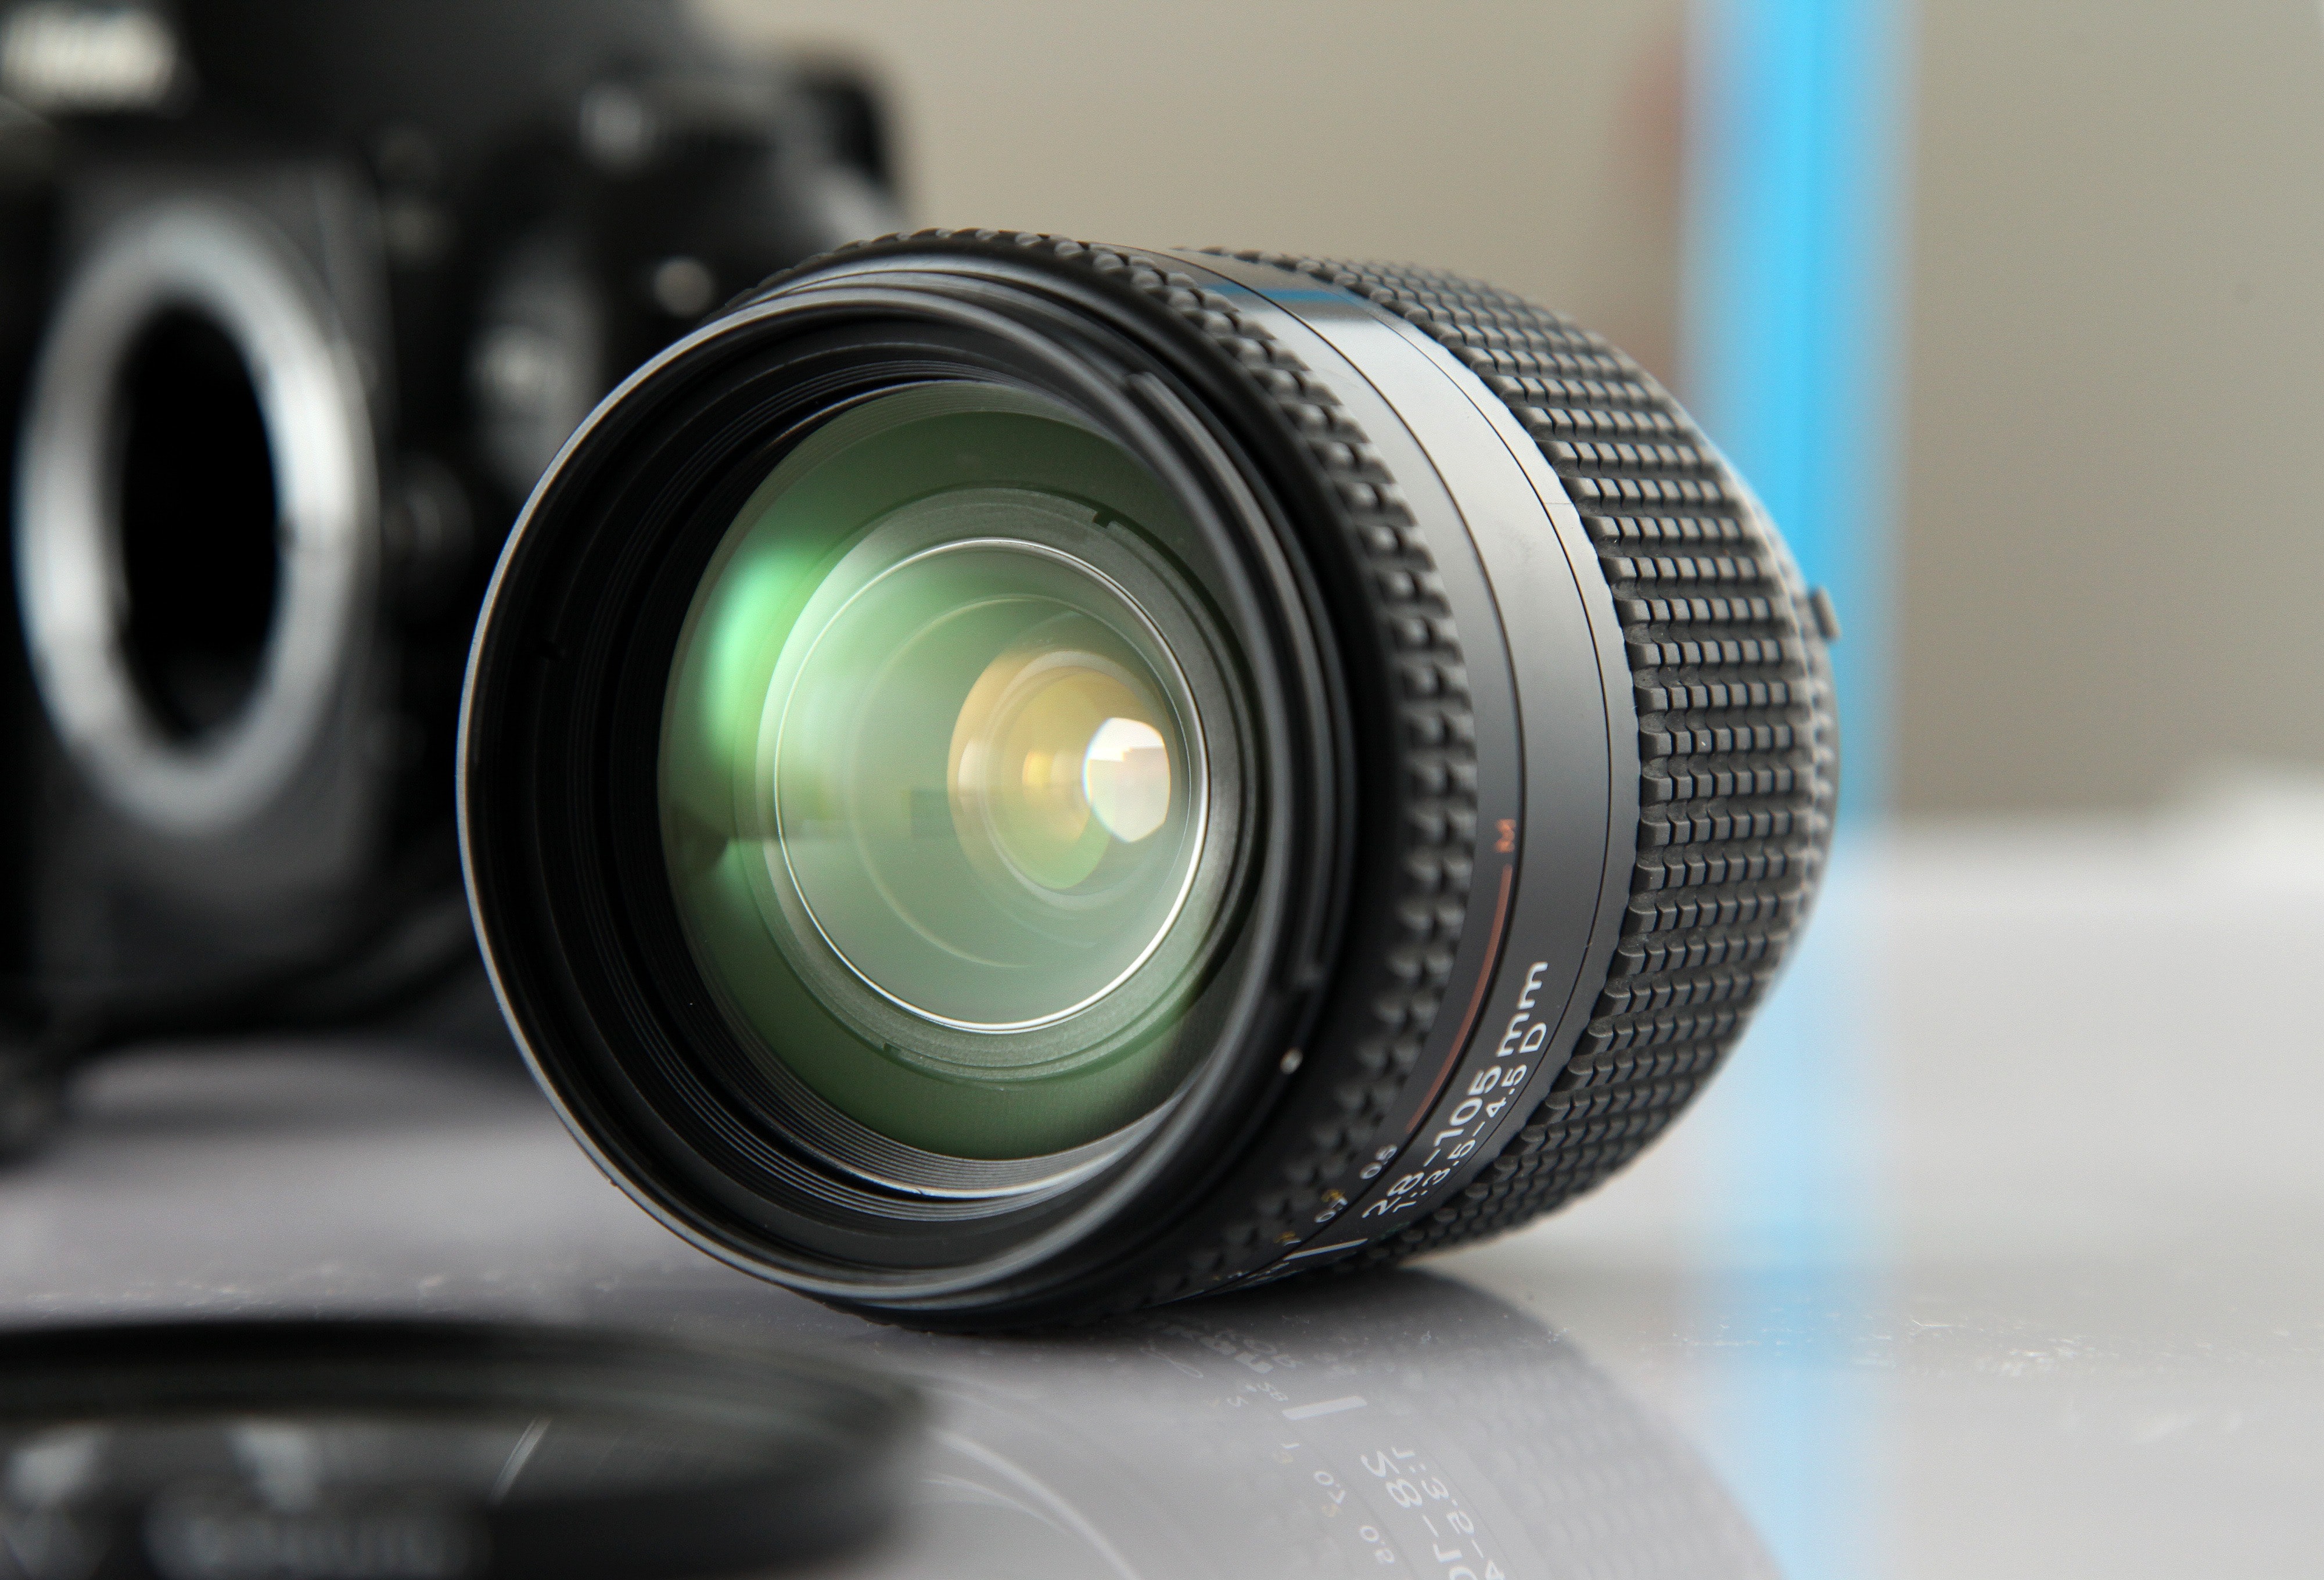
camera lens, camera accessory, cameras optics, lens, product, optical instrument, teleconverter, camera, macro photography, photography, single lens reflex camera, close up, stock photography, mirrorless interchangeable lens camera, reflex camera, Material property, digital camera, room, Point and shoot camera, lens hood, shutter, digital slr